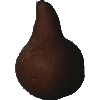
Label: images